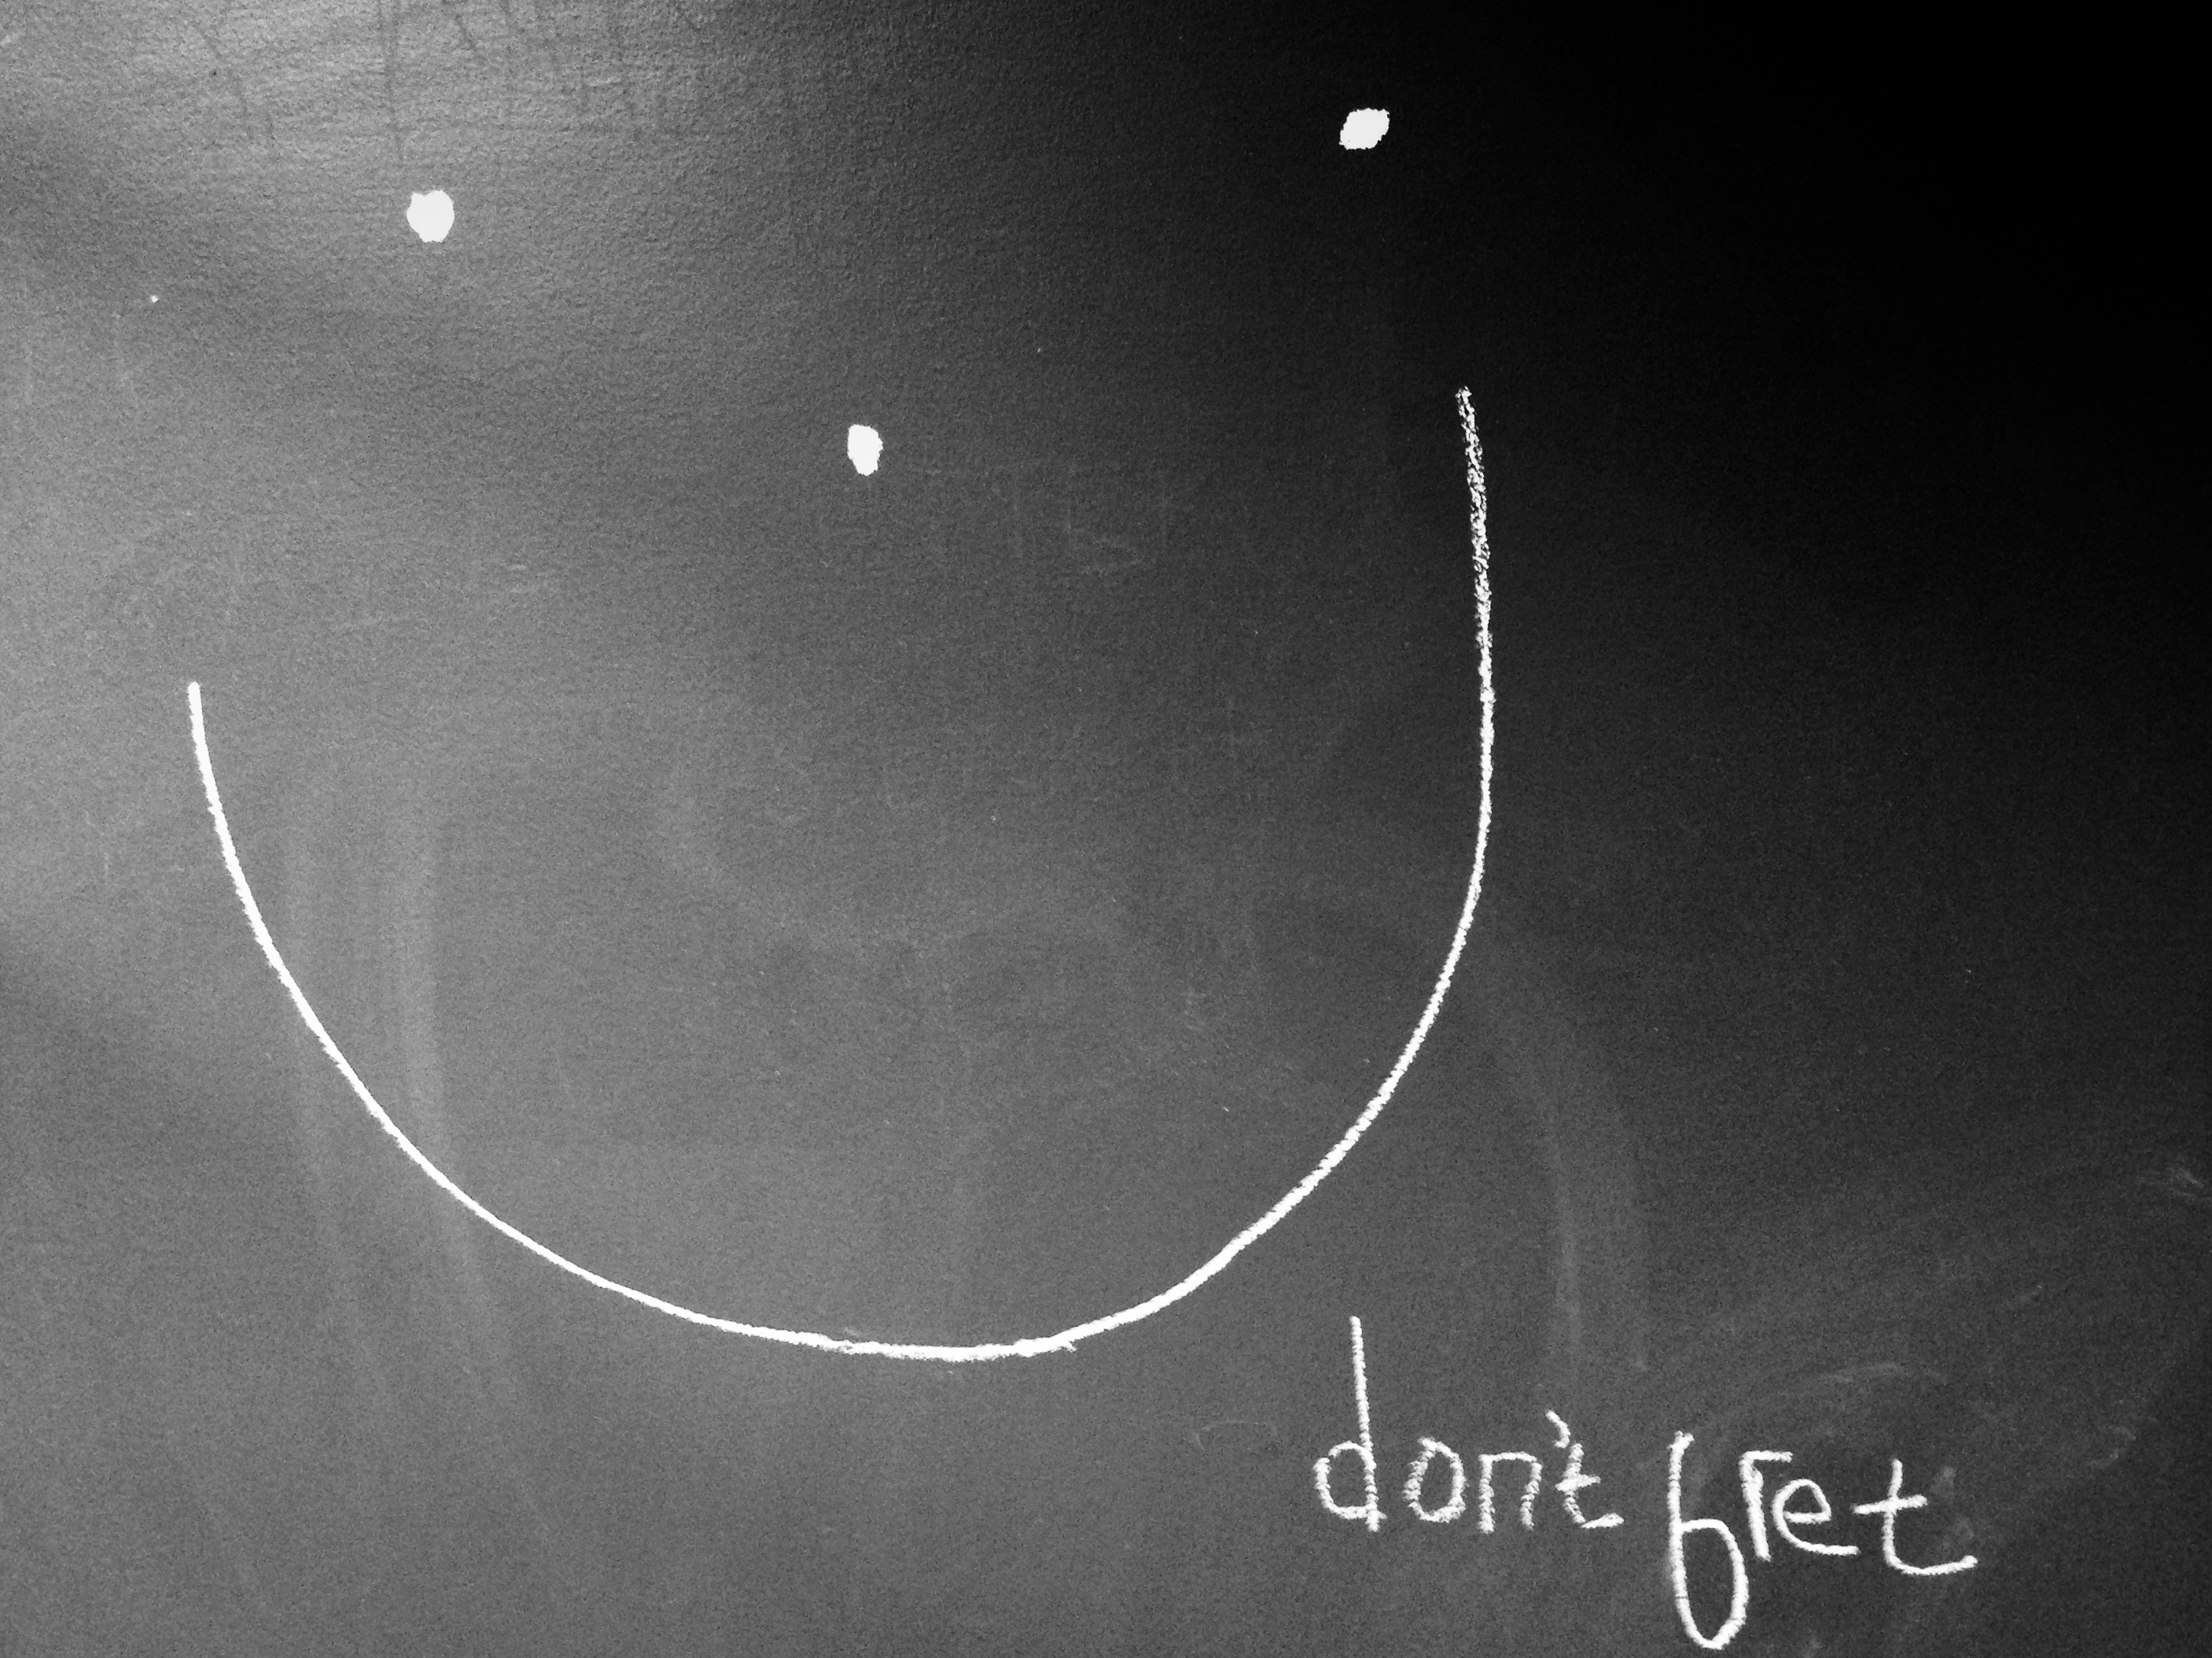
black and white, atmosphere, line, darkness, monochrome, moon, circle, font, bw, astronomy, shape, crescent, 2013365, raildog, astronomical object, monochrome photography, atmosphere of earth